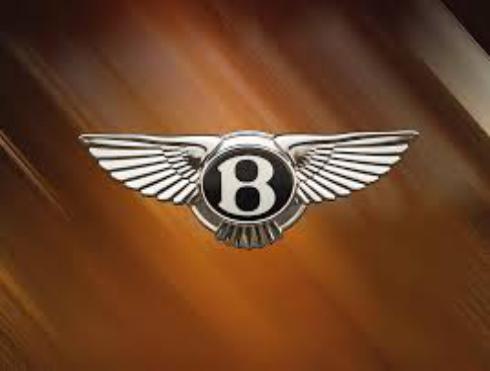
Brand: Bentley
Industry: Transportation